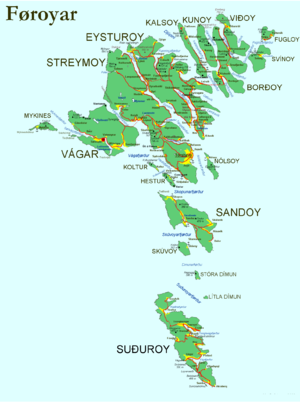
Niðursetubygd
Kort over Færøerne
En niðursetubygd er på Færøerne betegnelsen for en bygd grundlagt i løbet af 1800-tallet eller senere.